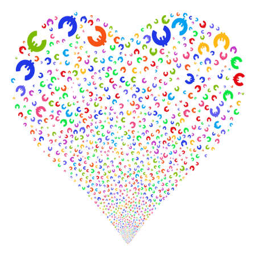
euro fireworks with heart shape .